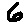
Label: 6